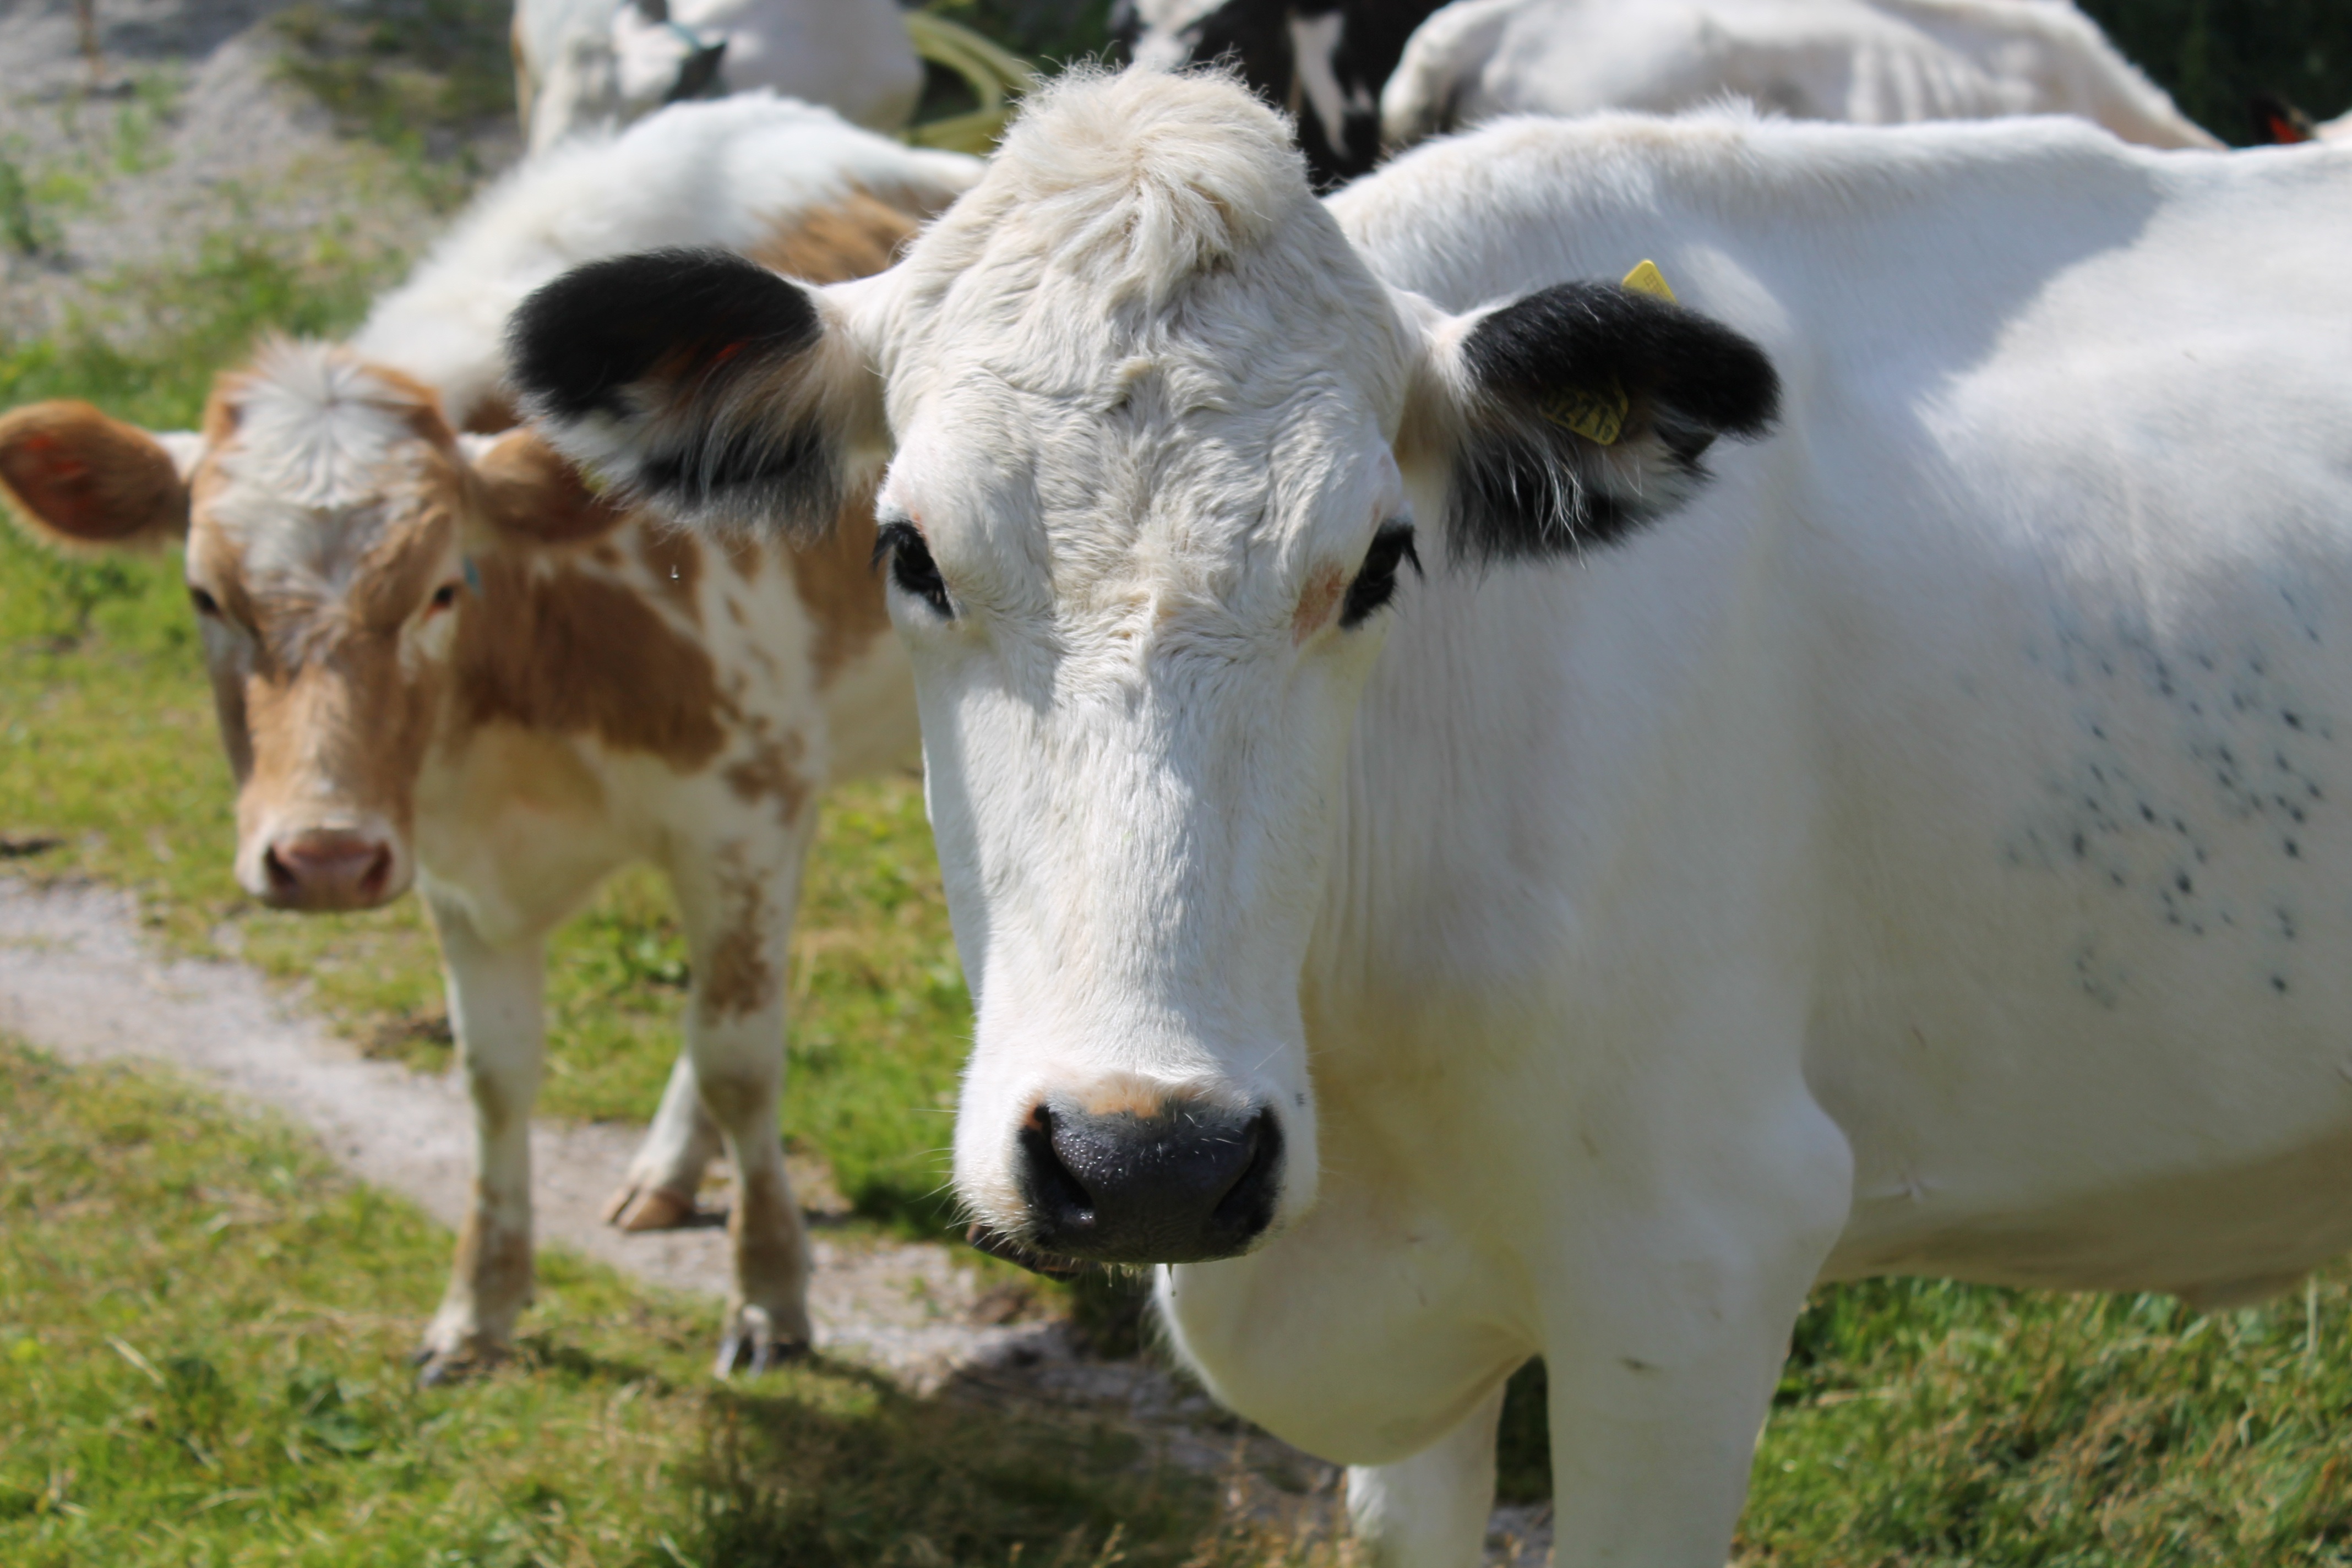
meadow, country, cow, cattle, pasture, grazing, livestock, mammal, animals, vertebrate, dairy, dairy cow, cattle like mammal